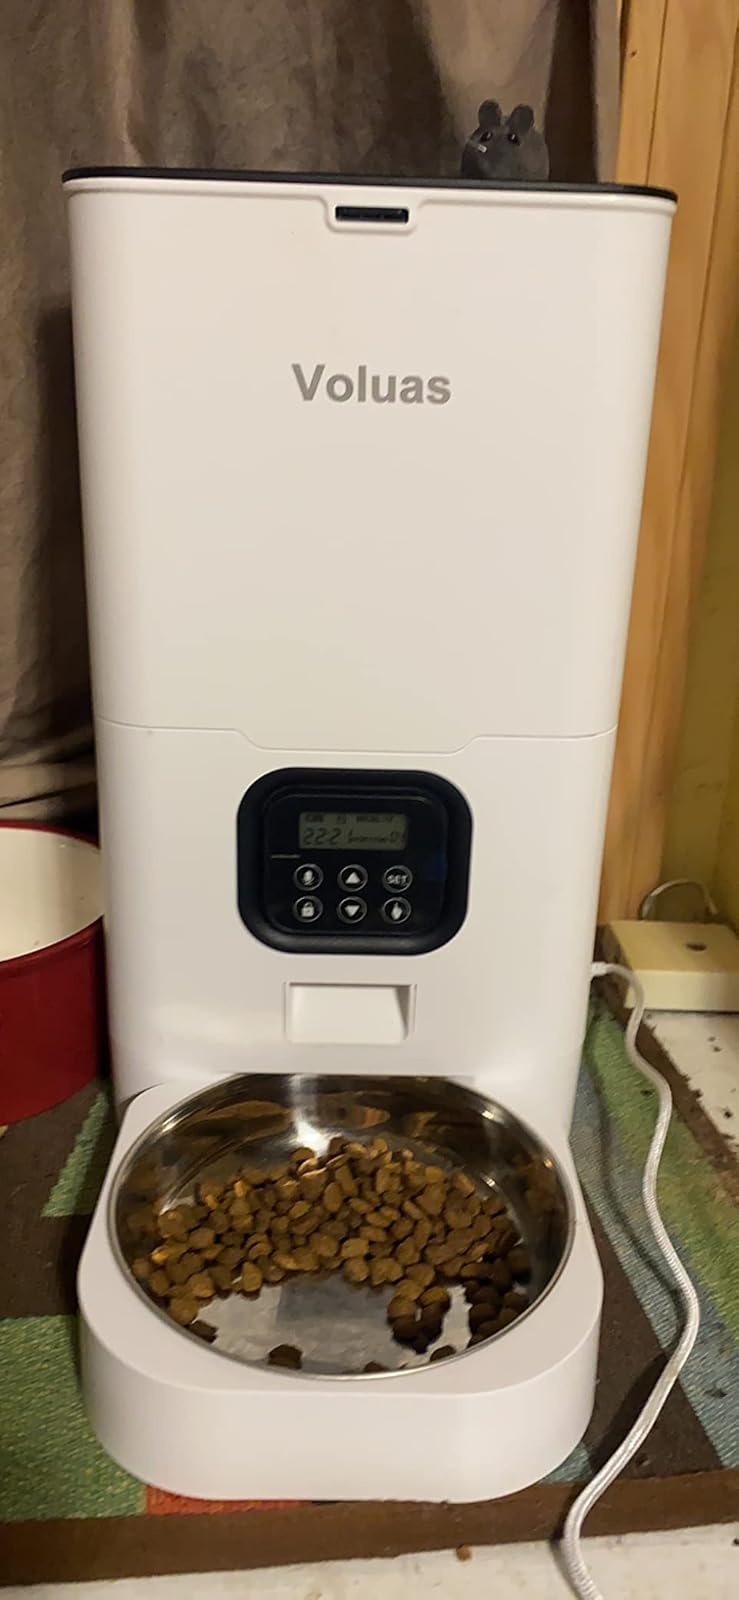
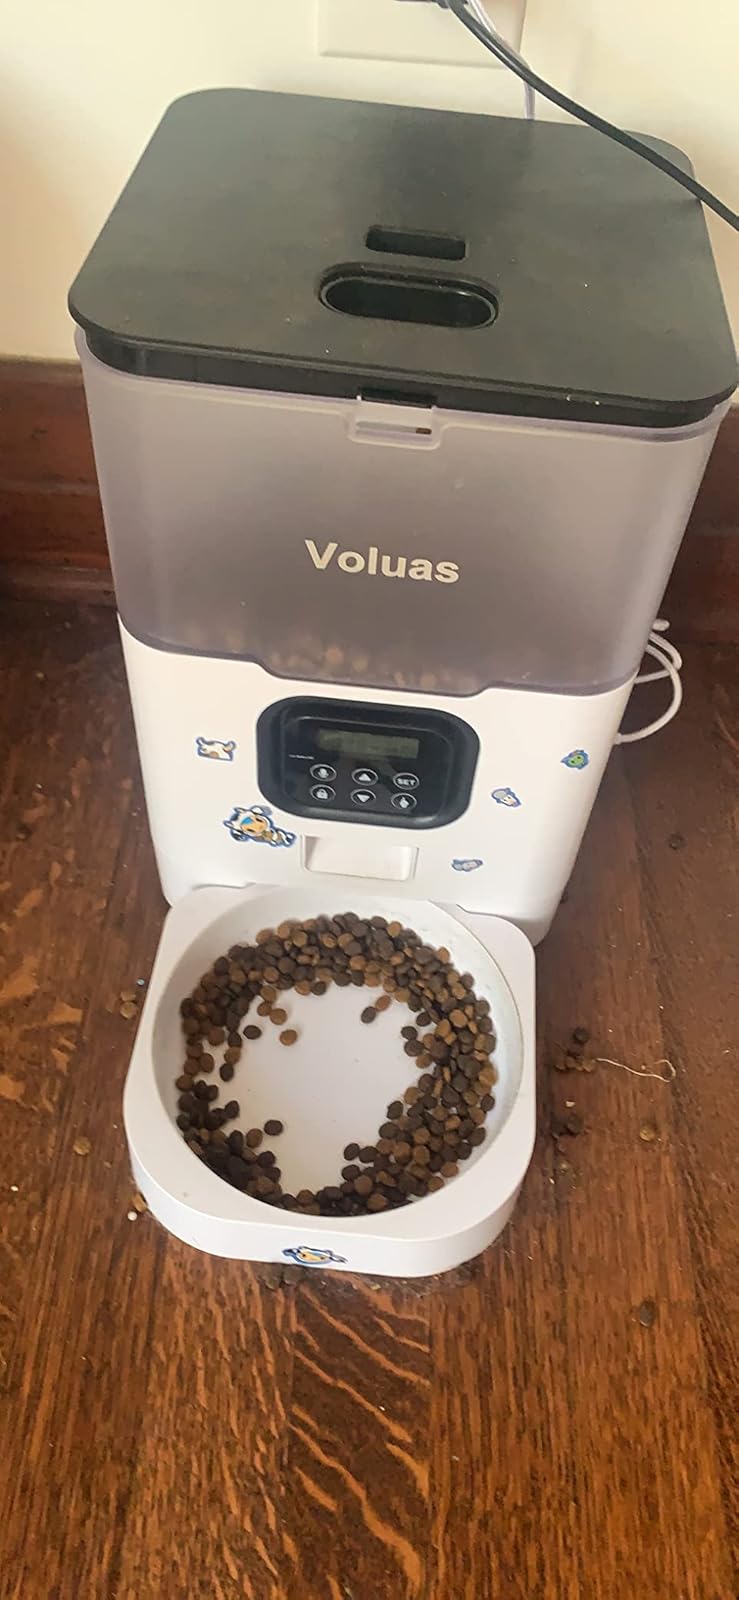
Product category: items_feeder
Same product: no